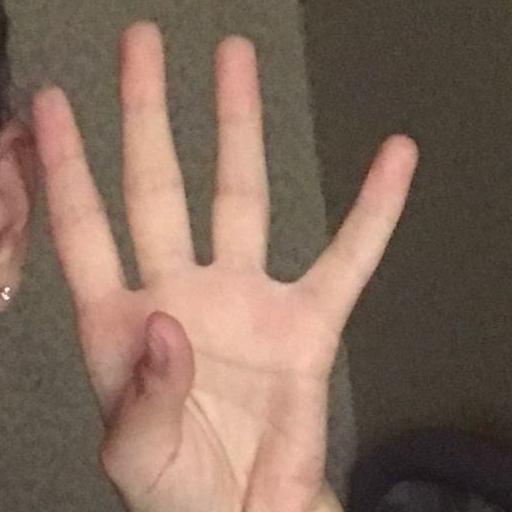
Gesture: four